Bassemberg

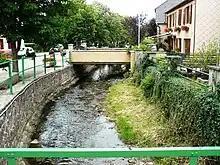
The Giessen at Bassemberg

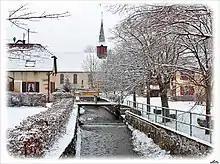
Winter in Bassemberg

The village was probably built in the Middle Ages on the ancient road connecting Villé to Saint-Dié-des-Vosges. The locality is mentioned for the first time in 1361 while it was in the hands of "Frédéric de Cuntzmann de Hattstatt" from a powerful Alsatian noble family. The village was probably formed around a mill and a bridge over the "Scheer d'Urbeis". A statement from 1453 mentions a forest without mentioning vast grasslands around which for centuries serve as pretexts for many lawsuits with the neighbouring villages of Lalaye, Charbes, Fouchy, and Villé.